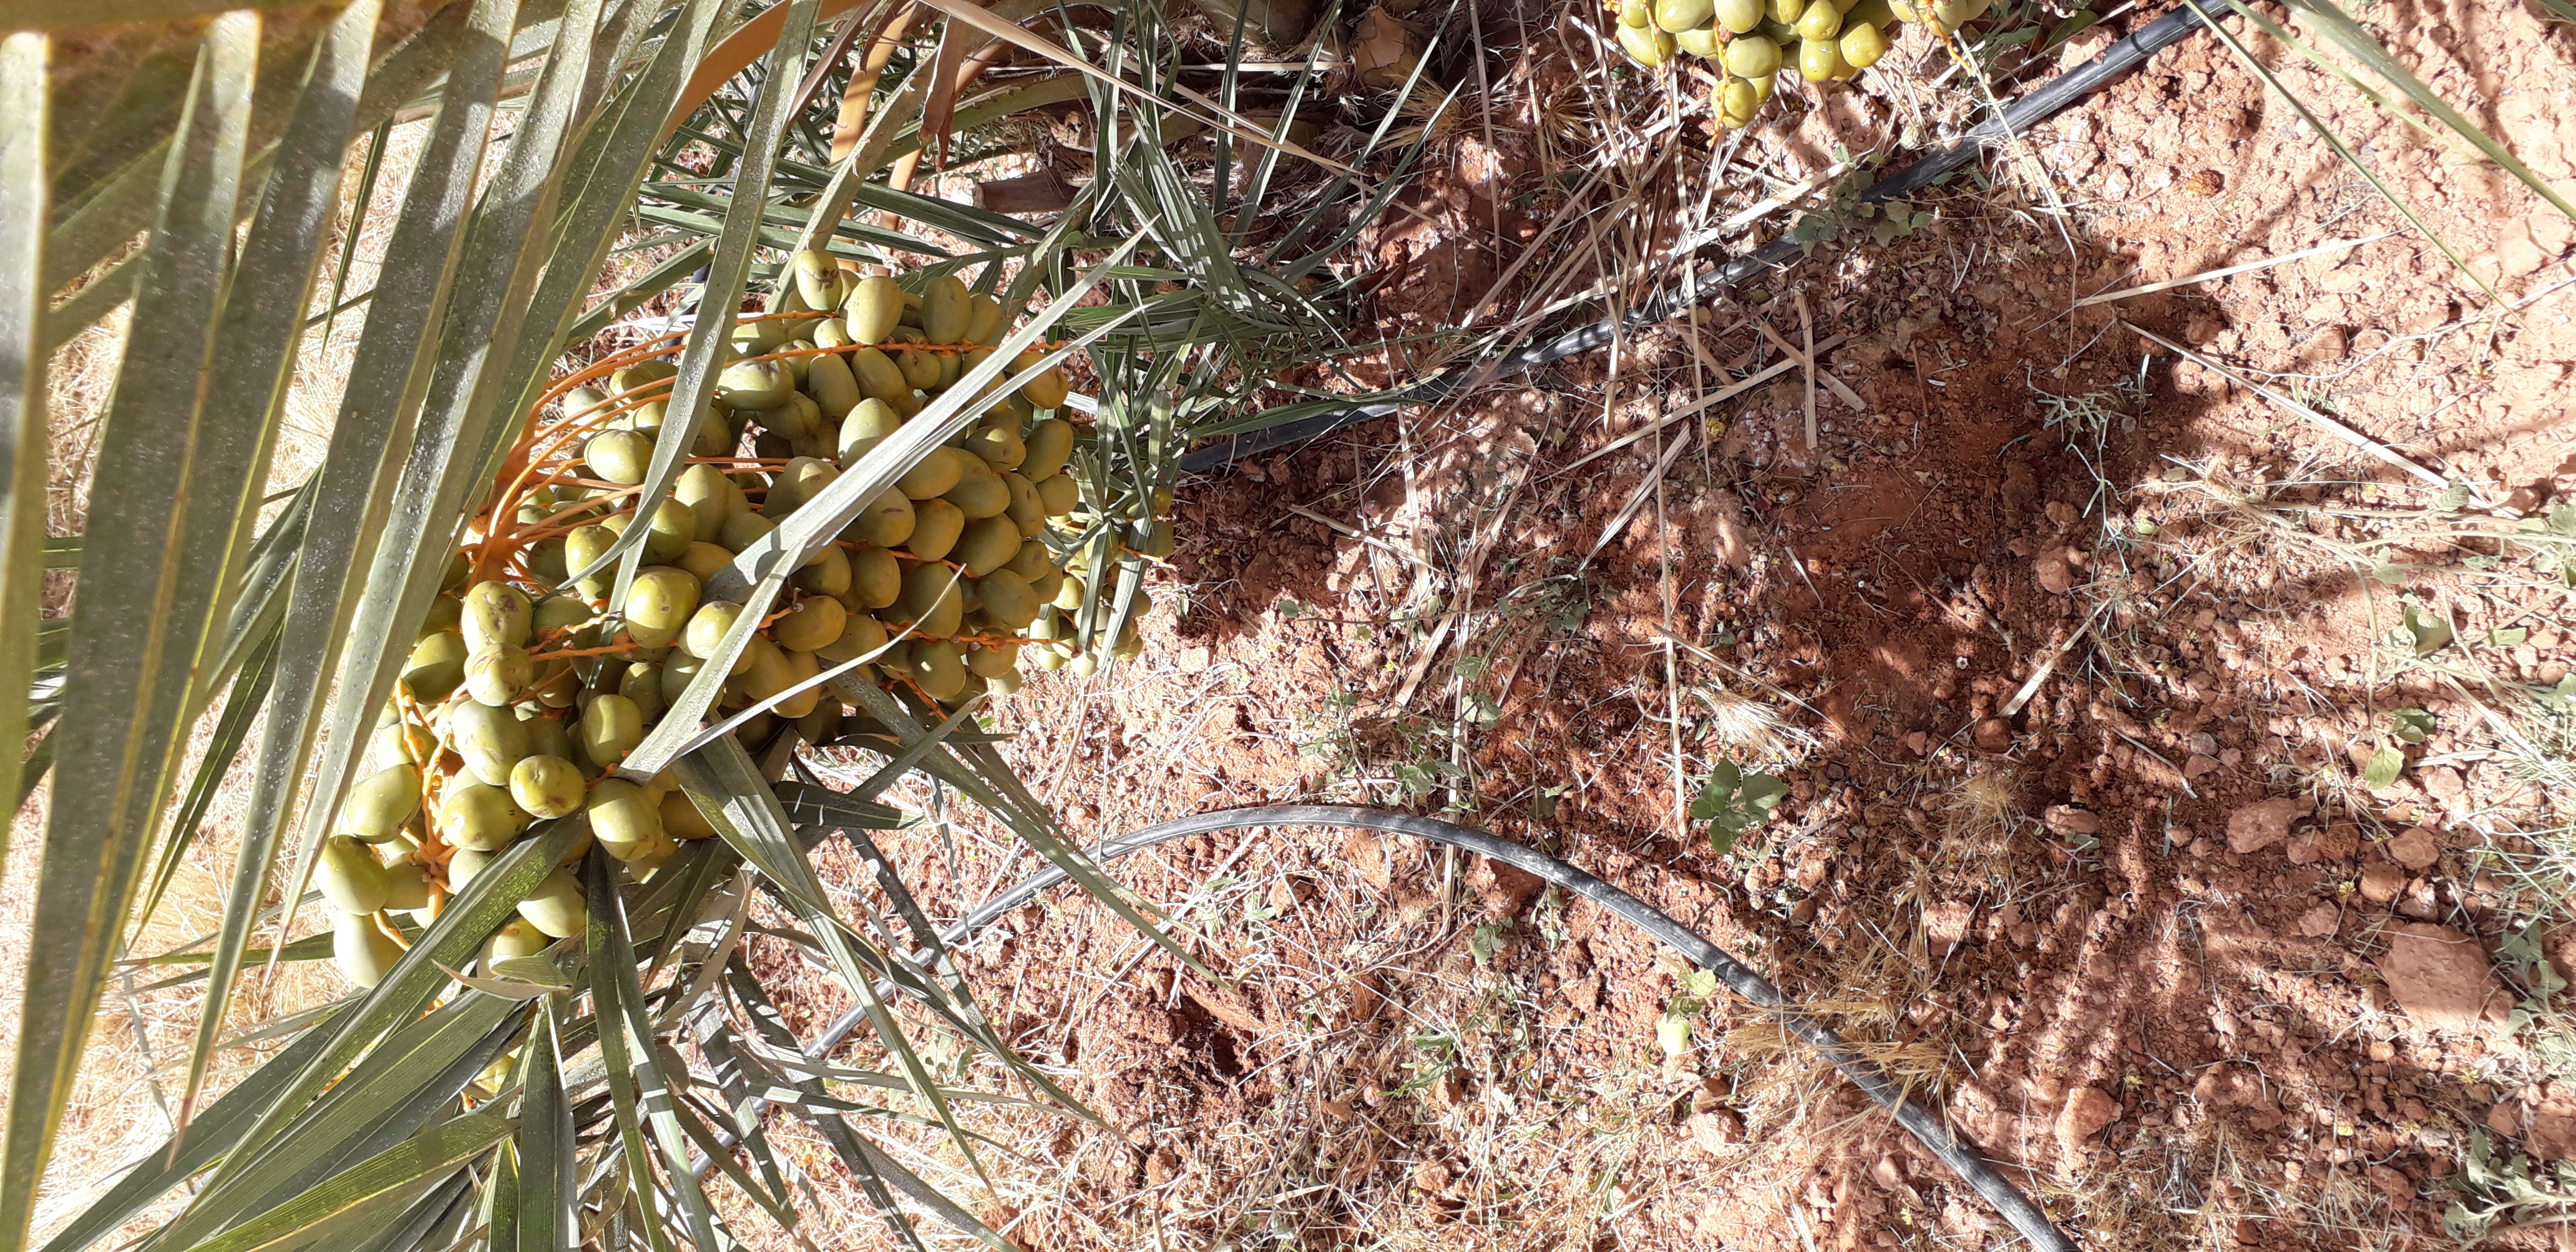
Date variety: Boufagous